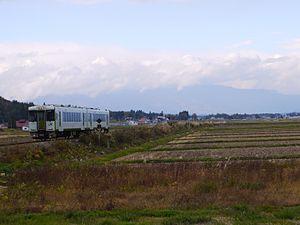
La ligne Yonesaka est une ligne ferroviaire exploitée par la East Japan Railway Company, dans les préfecture de Yamagata et Niigata au Japon. Elle relie la gare de Yonezawa à Yonezawa à la gare de Sakamachi à Murakami.